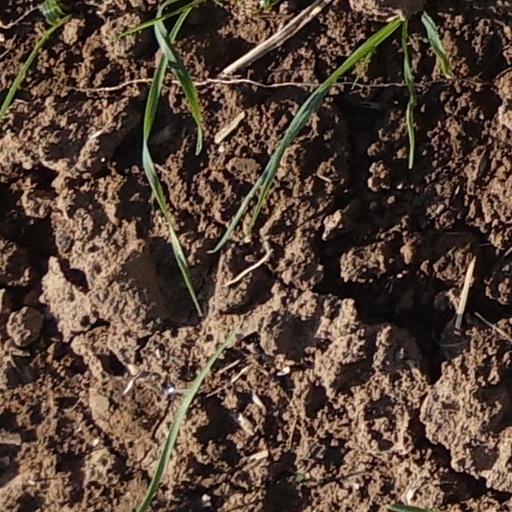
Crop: wheat